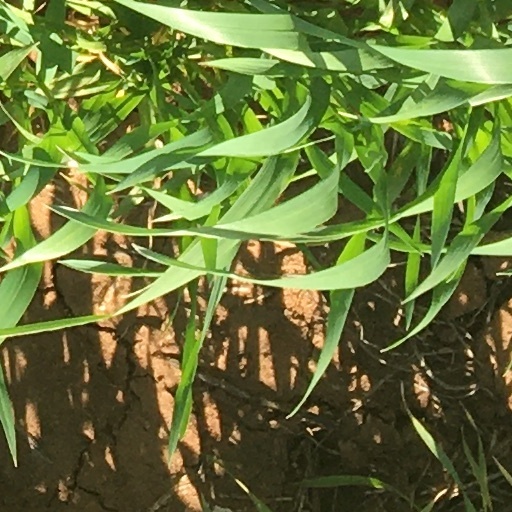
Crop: wheat